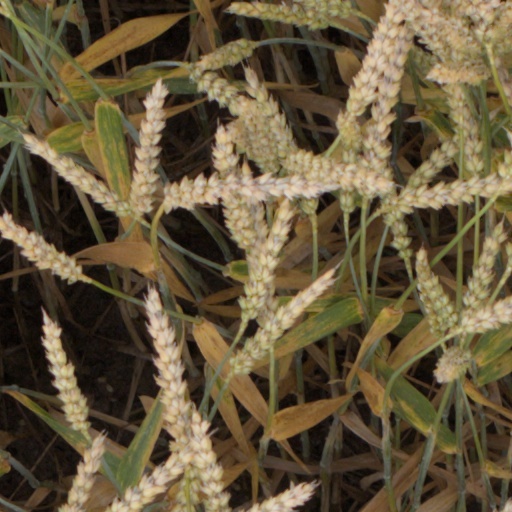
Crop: wheat